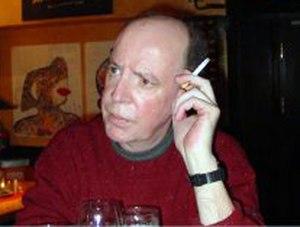
Mícheál Ó Domhnaill, né le 7 octobre 1951 à Dublin et décédé le 7 juillet 2006 dans cette même ville, est un chanteur irlandais multi-instrumentiste, devenu célèbre par ses participations avec des groupes tels que Skara Brae, The Bothy Band, Relativity, Nightnoise, et une fructueuse collaboration avec le fiddler Kevin Burke.